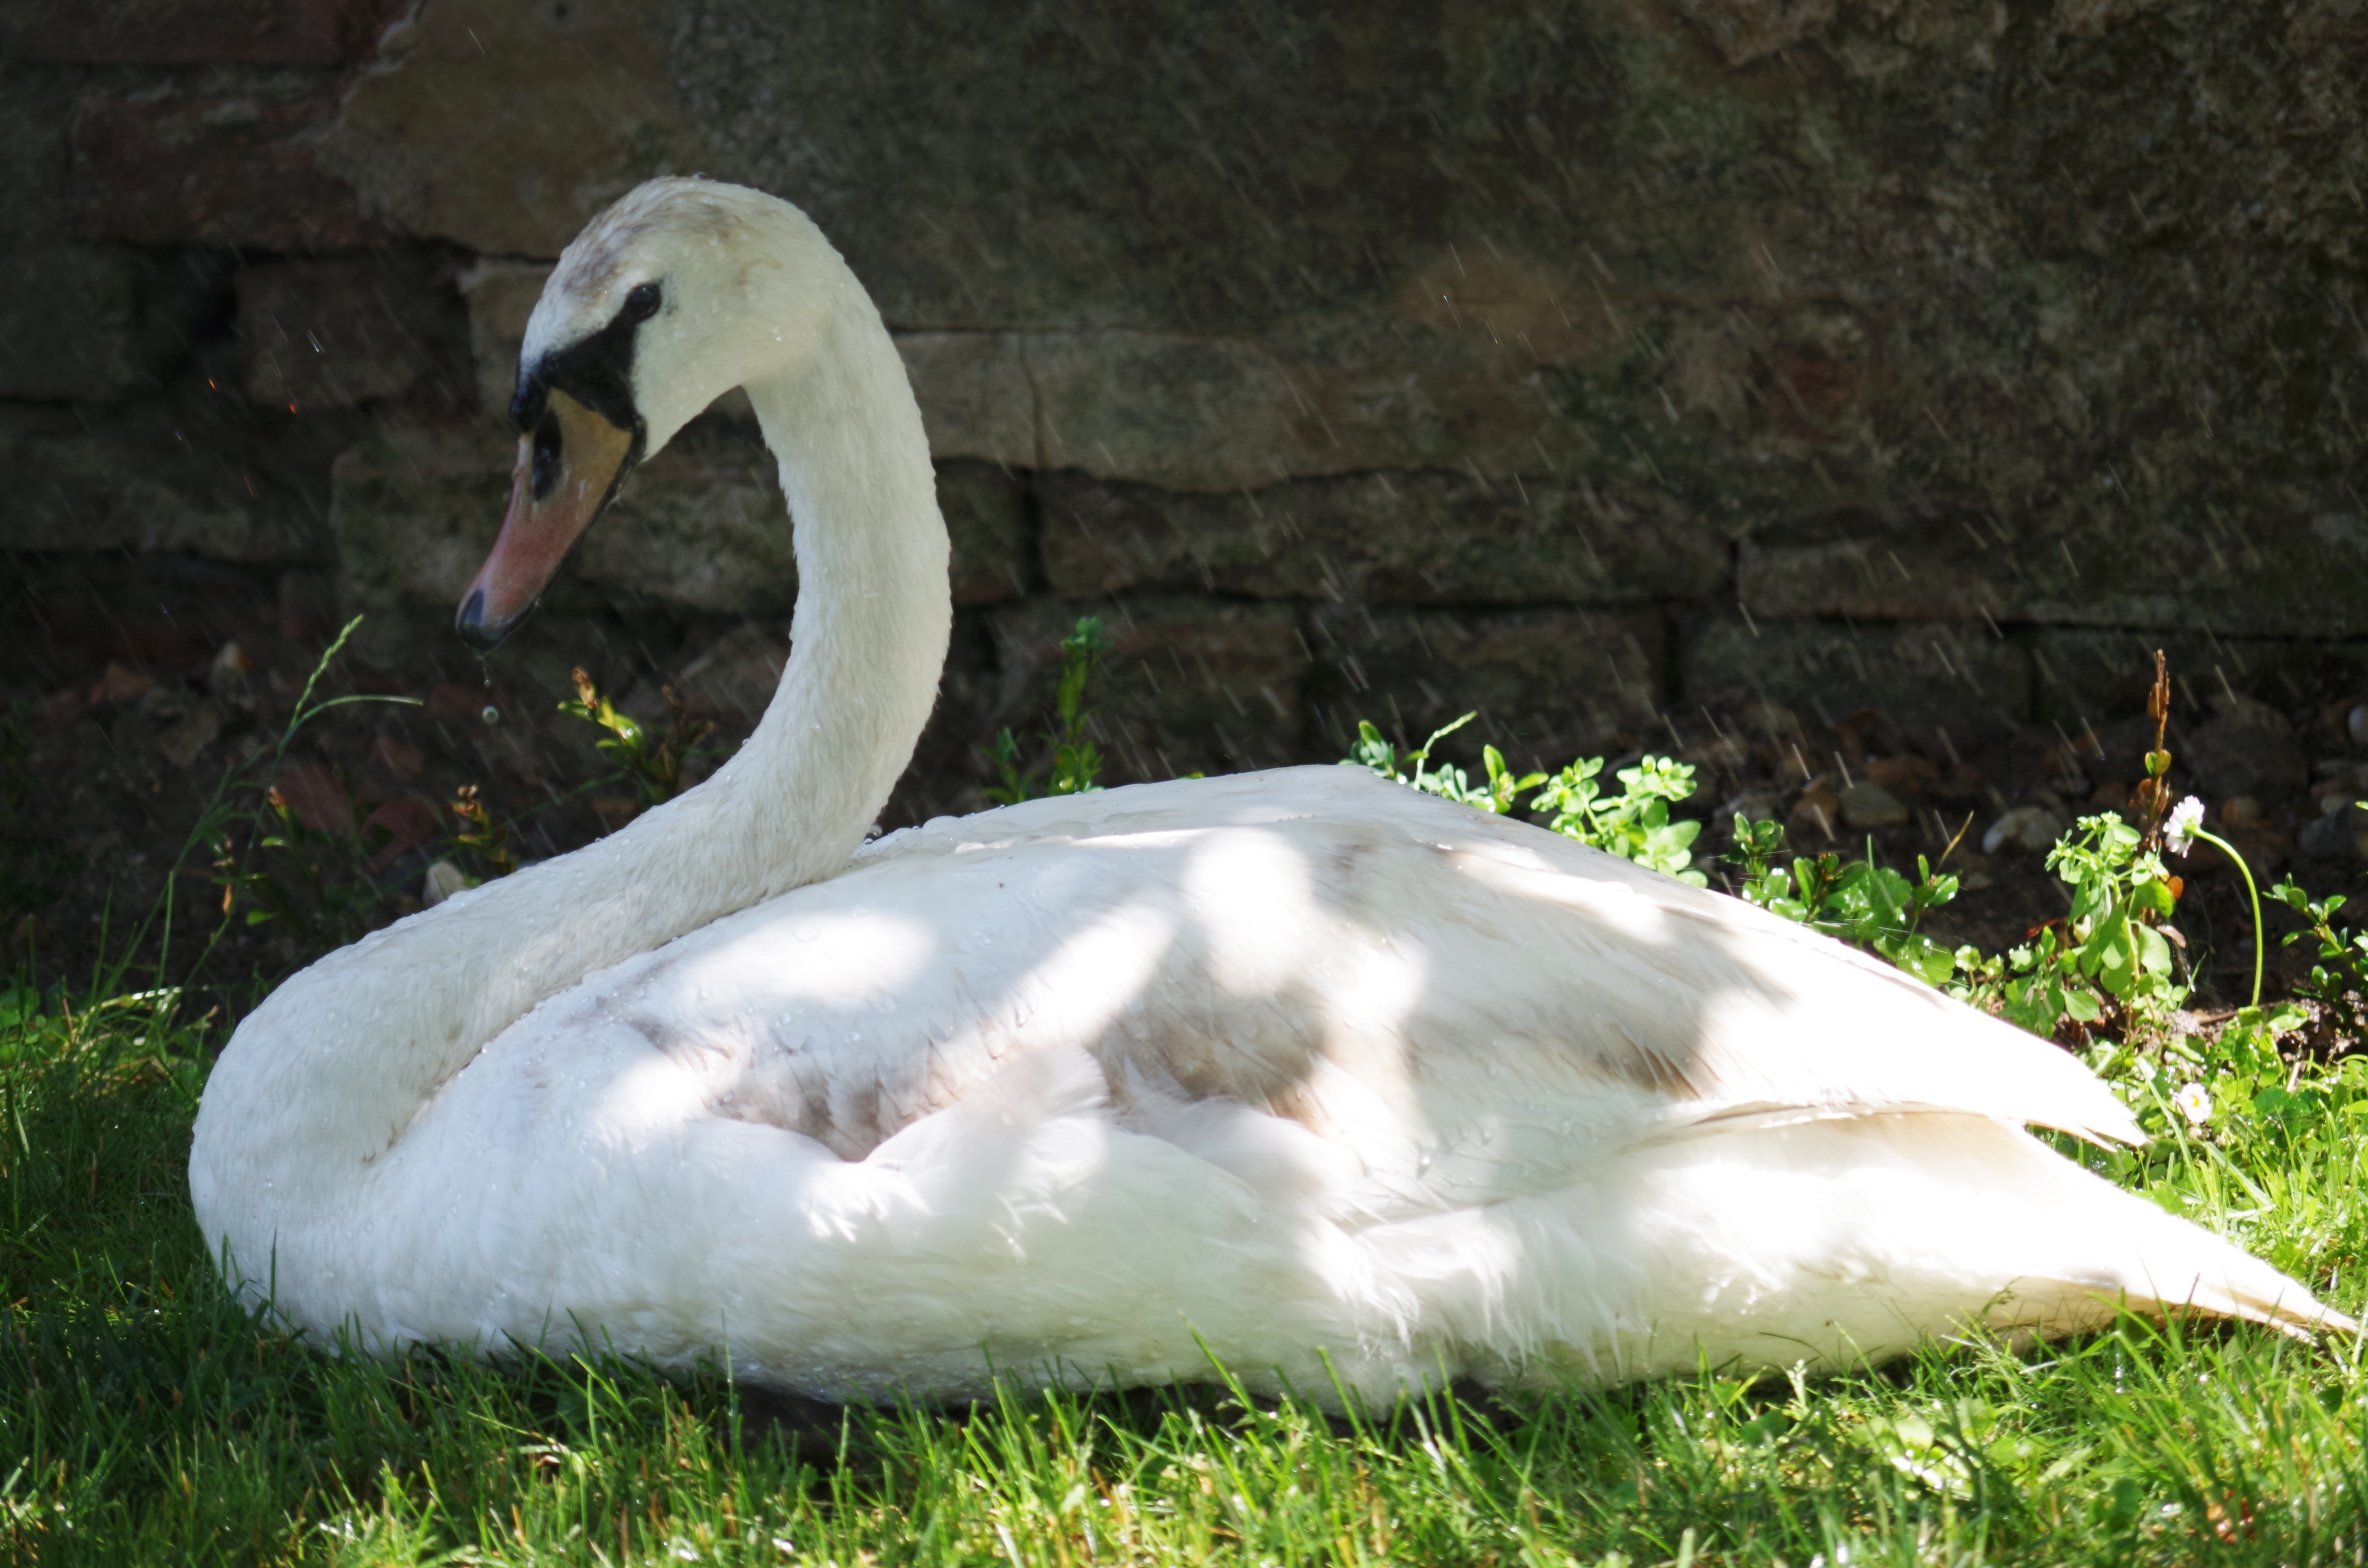
nature, bird, wing, white, wildlife, beak, fauna, swan, feathers, goose, vertebrate, waterfowl, water bird, aqueous, ducks geese and swans